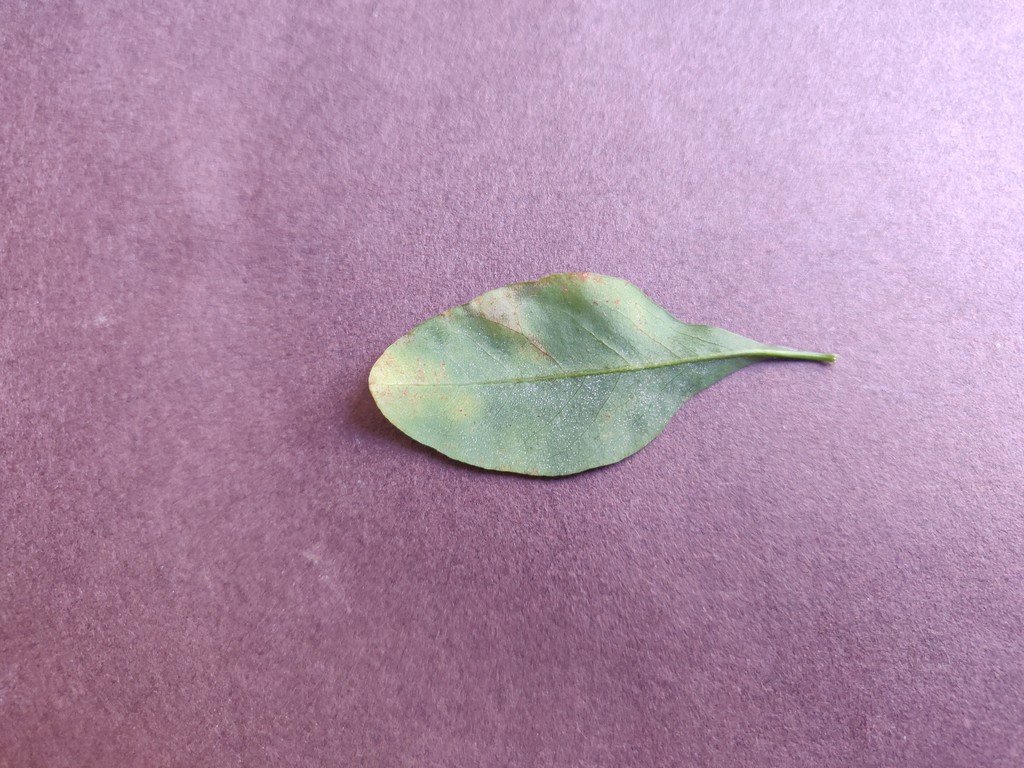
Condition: Unhealthy
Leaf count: single
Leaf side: back